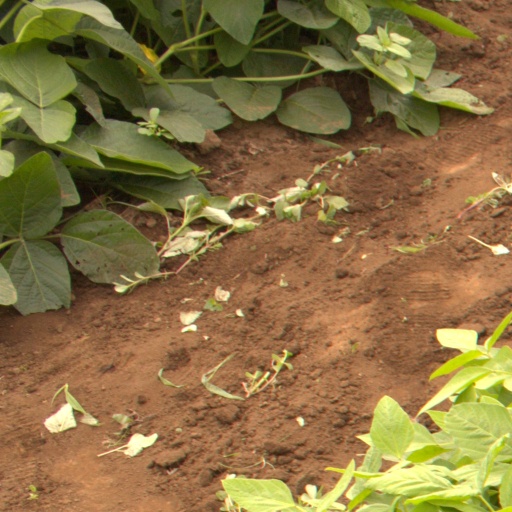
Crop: soybean